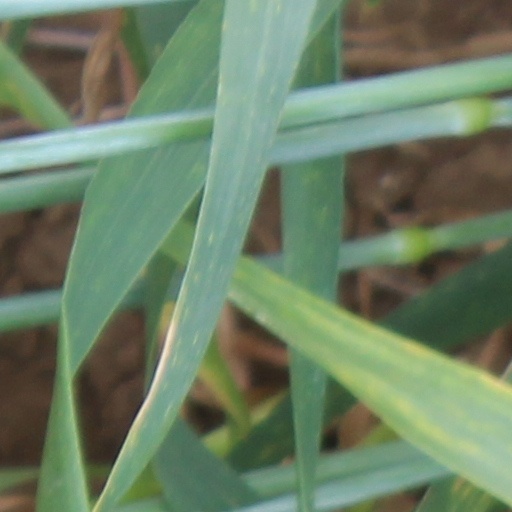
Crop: wheat